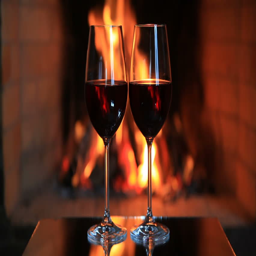
glasses of red wine near a fireplace